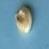
Maize quality: Good